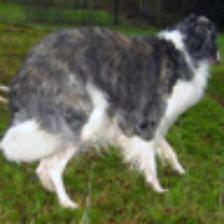
Label: NonHuman